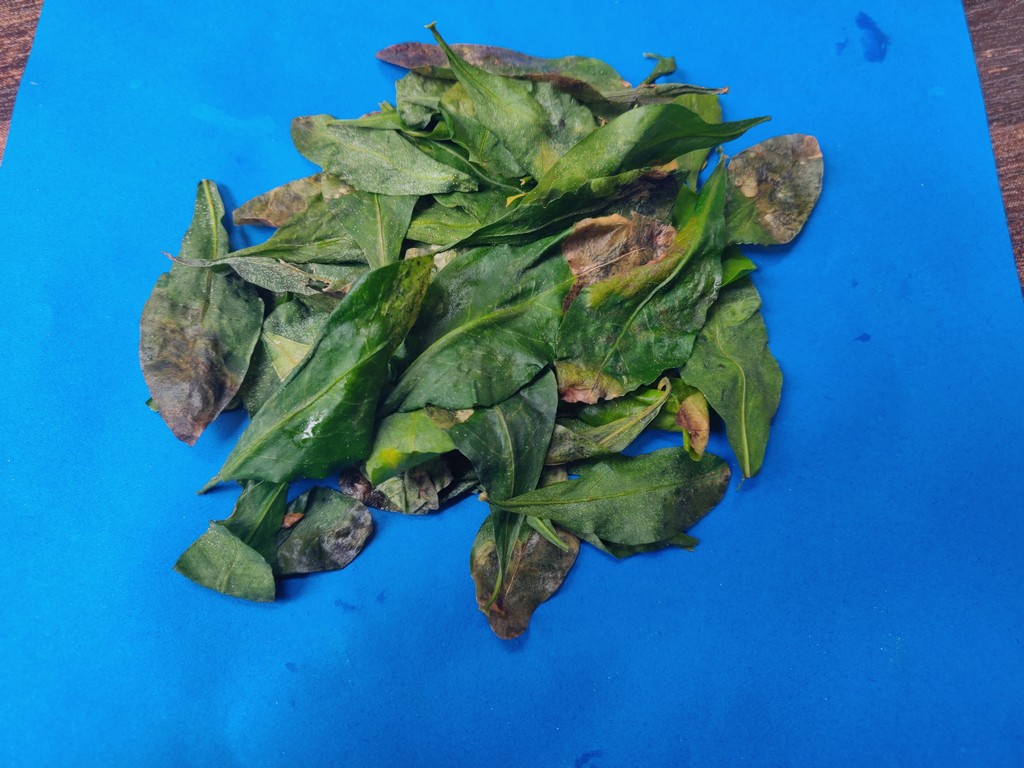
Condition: Unhealthy
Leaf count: multiple
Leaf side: unknown